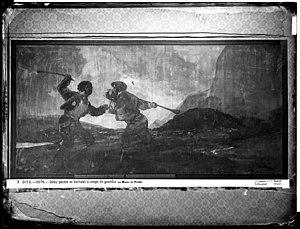
Nigel Glendinning, né à East Sheen le 16 octobre 1929 et mort à Londres le 23 février 2013, est un historien de l'art anglais du XXᵉ siècle. Hispaniste passionné, il s'intéresse au XVIIIᵉ siècle espagnol et en particulier à José Cadalso et est considéré comme l'un des plus grands spécialistes de la vie et de l'œuvre de Francisco de Goya.